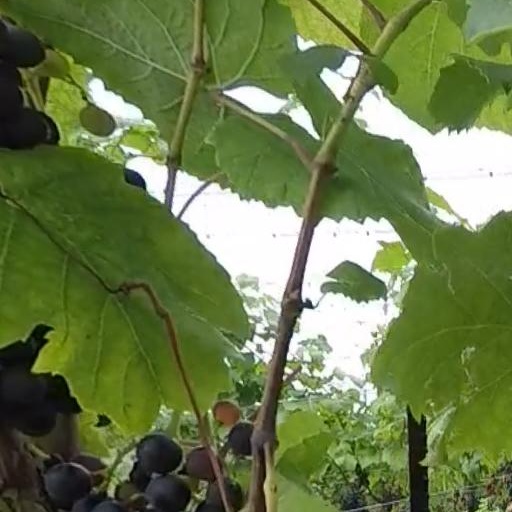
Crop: grape